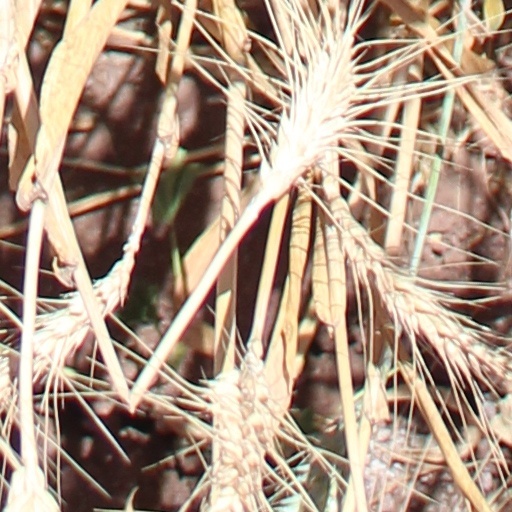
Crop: wheat